A Gift from Nessus

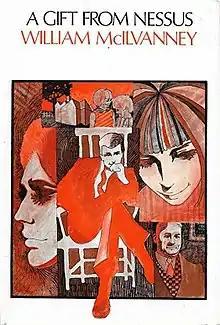
First edition(publ. Eyre and Spottiswoode)

A Gift from Nessus is a novel by the Scottish writer William McIlvanney published in 1968 and republished in 2014.